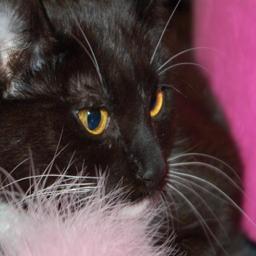
Animal: cats